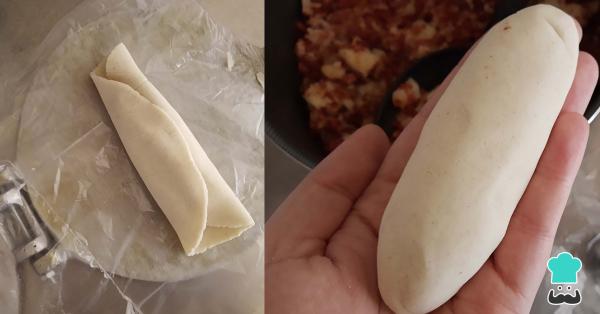
Para darle la forma, cierra la tortilla de cada lado, luego presiona los extremos y boléala para formar un cilindro alargado.